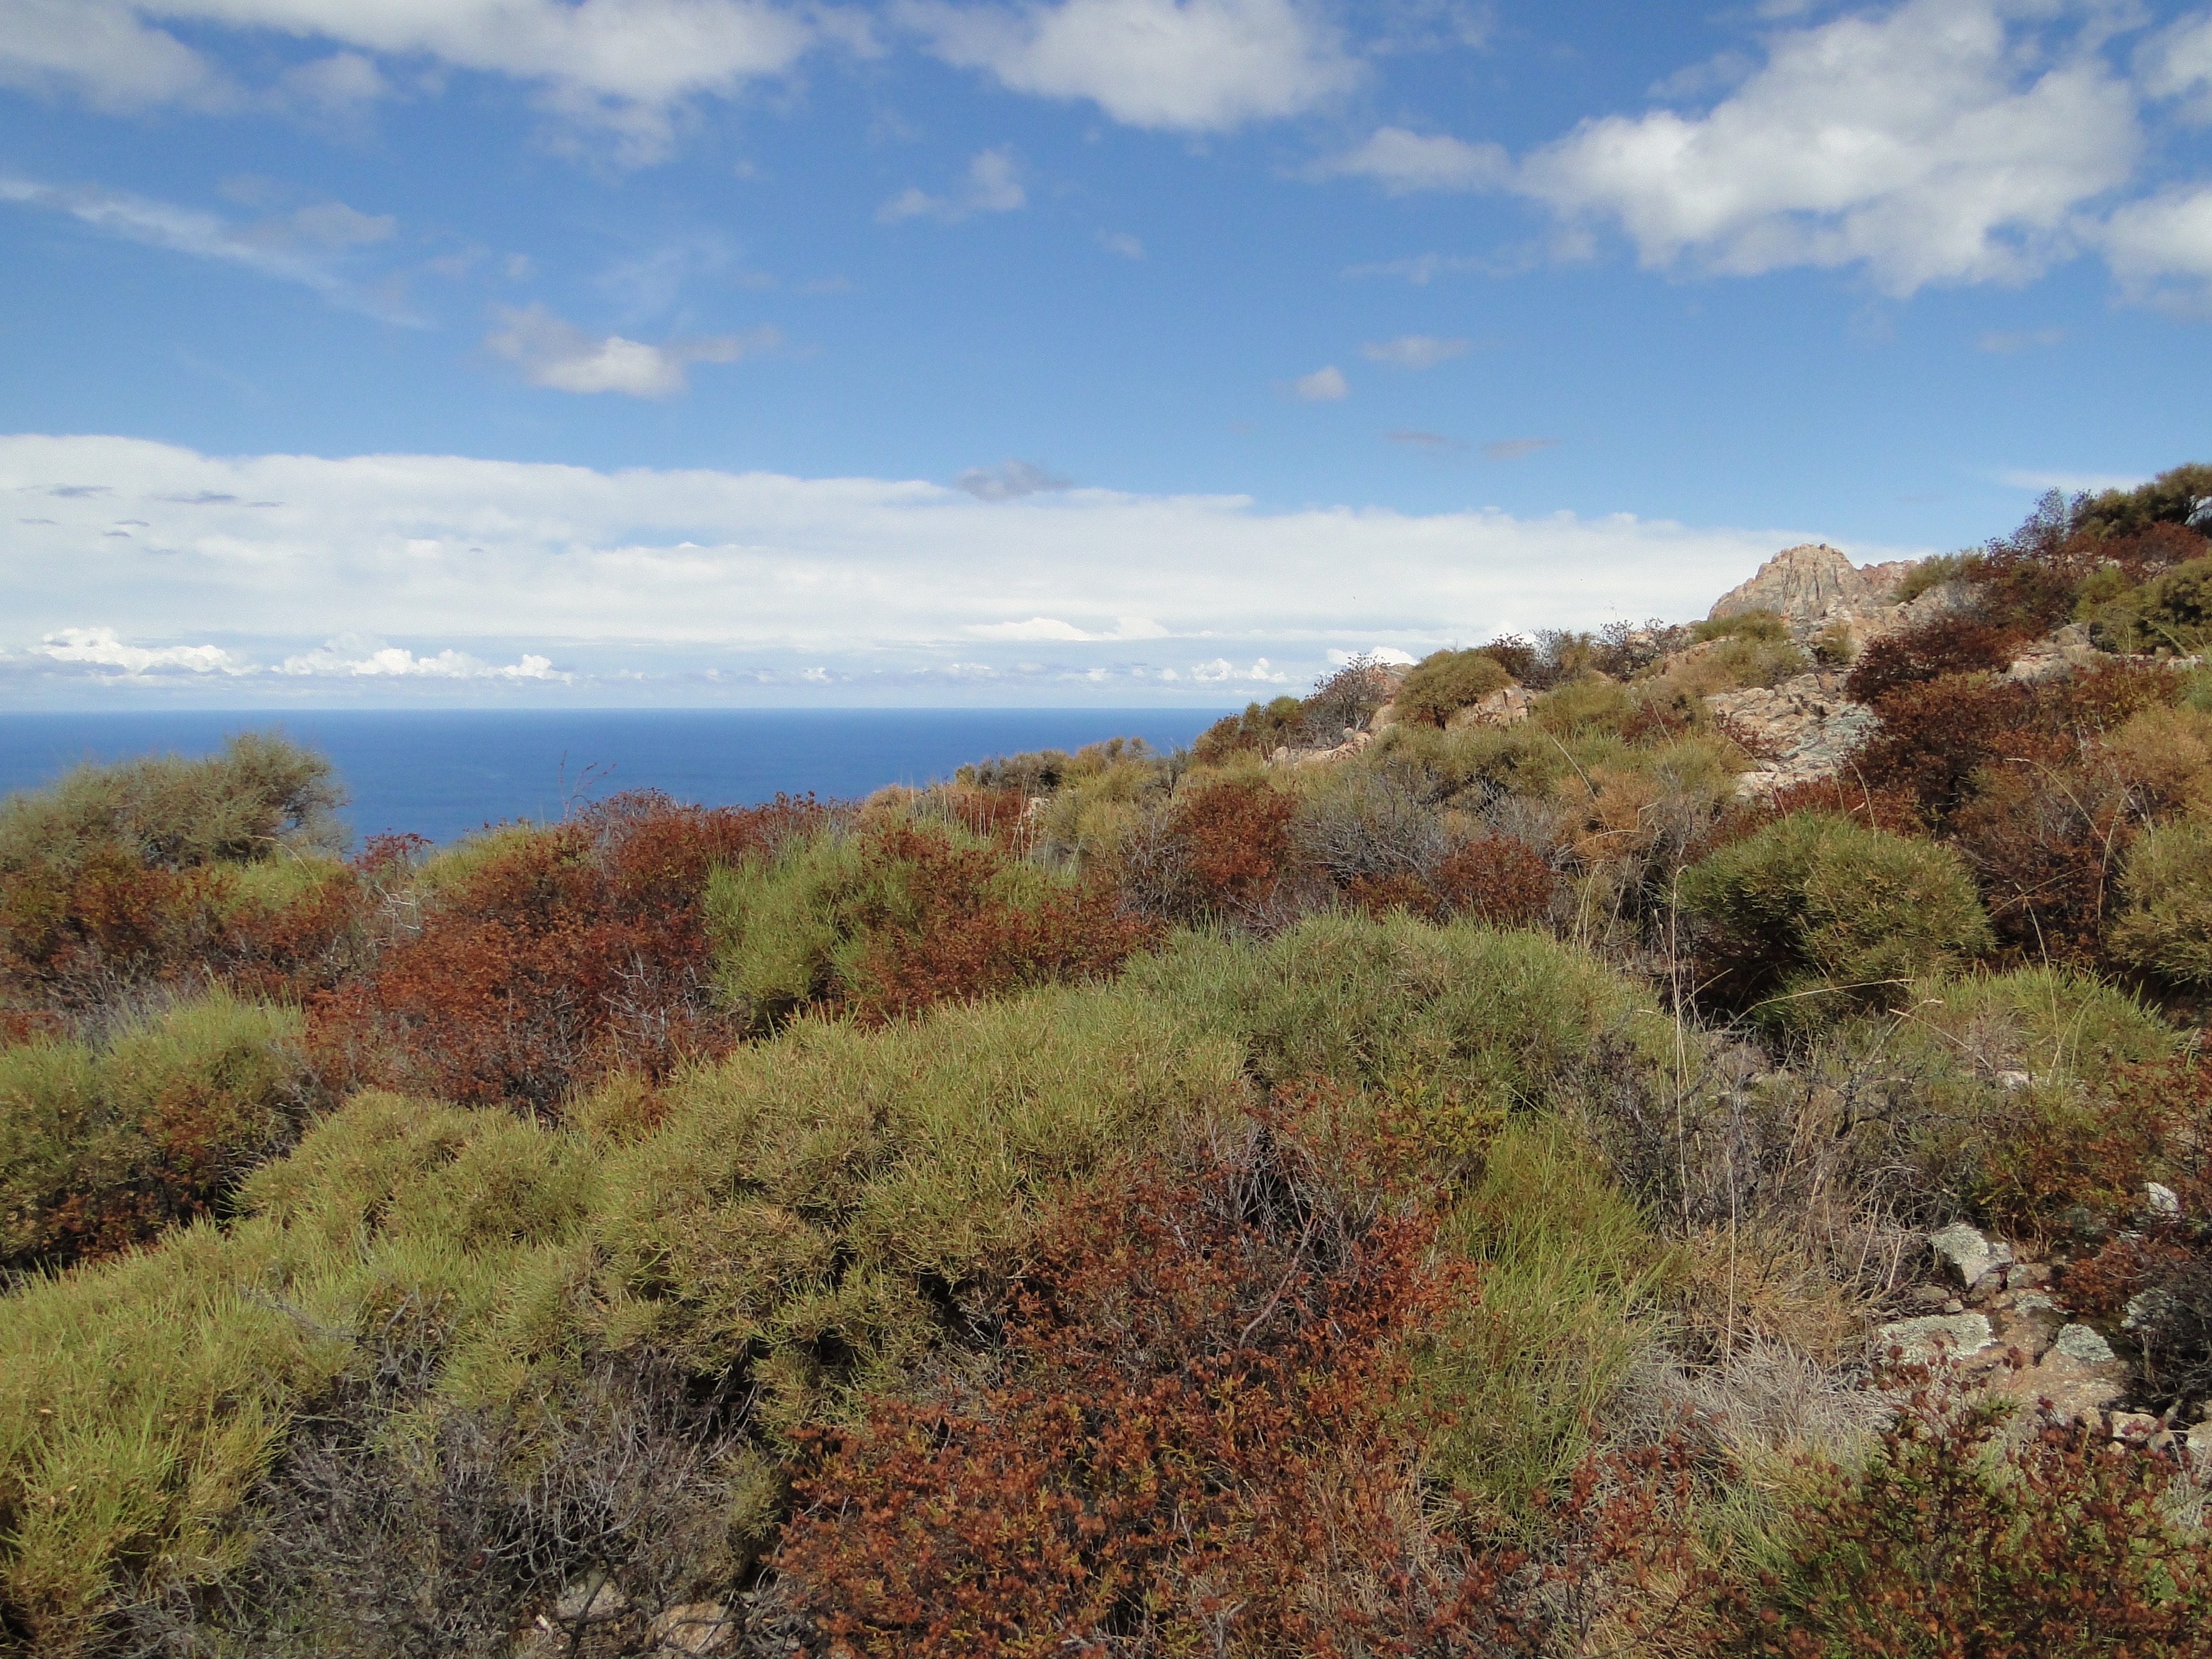
landscape, tree, grass, rock, horizon, wilderness, mountain, trail, hill, autumn, ridge, geology, plateau, corsica, habitat, ecosystem, macchia, natural environment, geographical feature, mountainous landforms